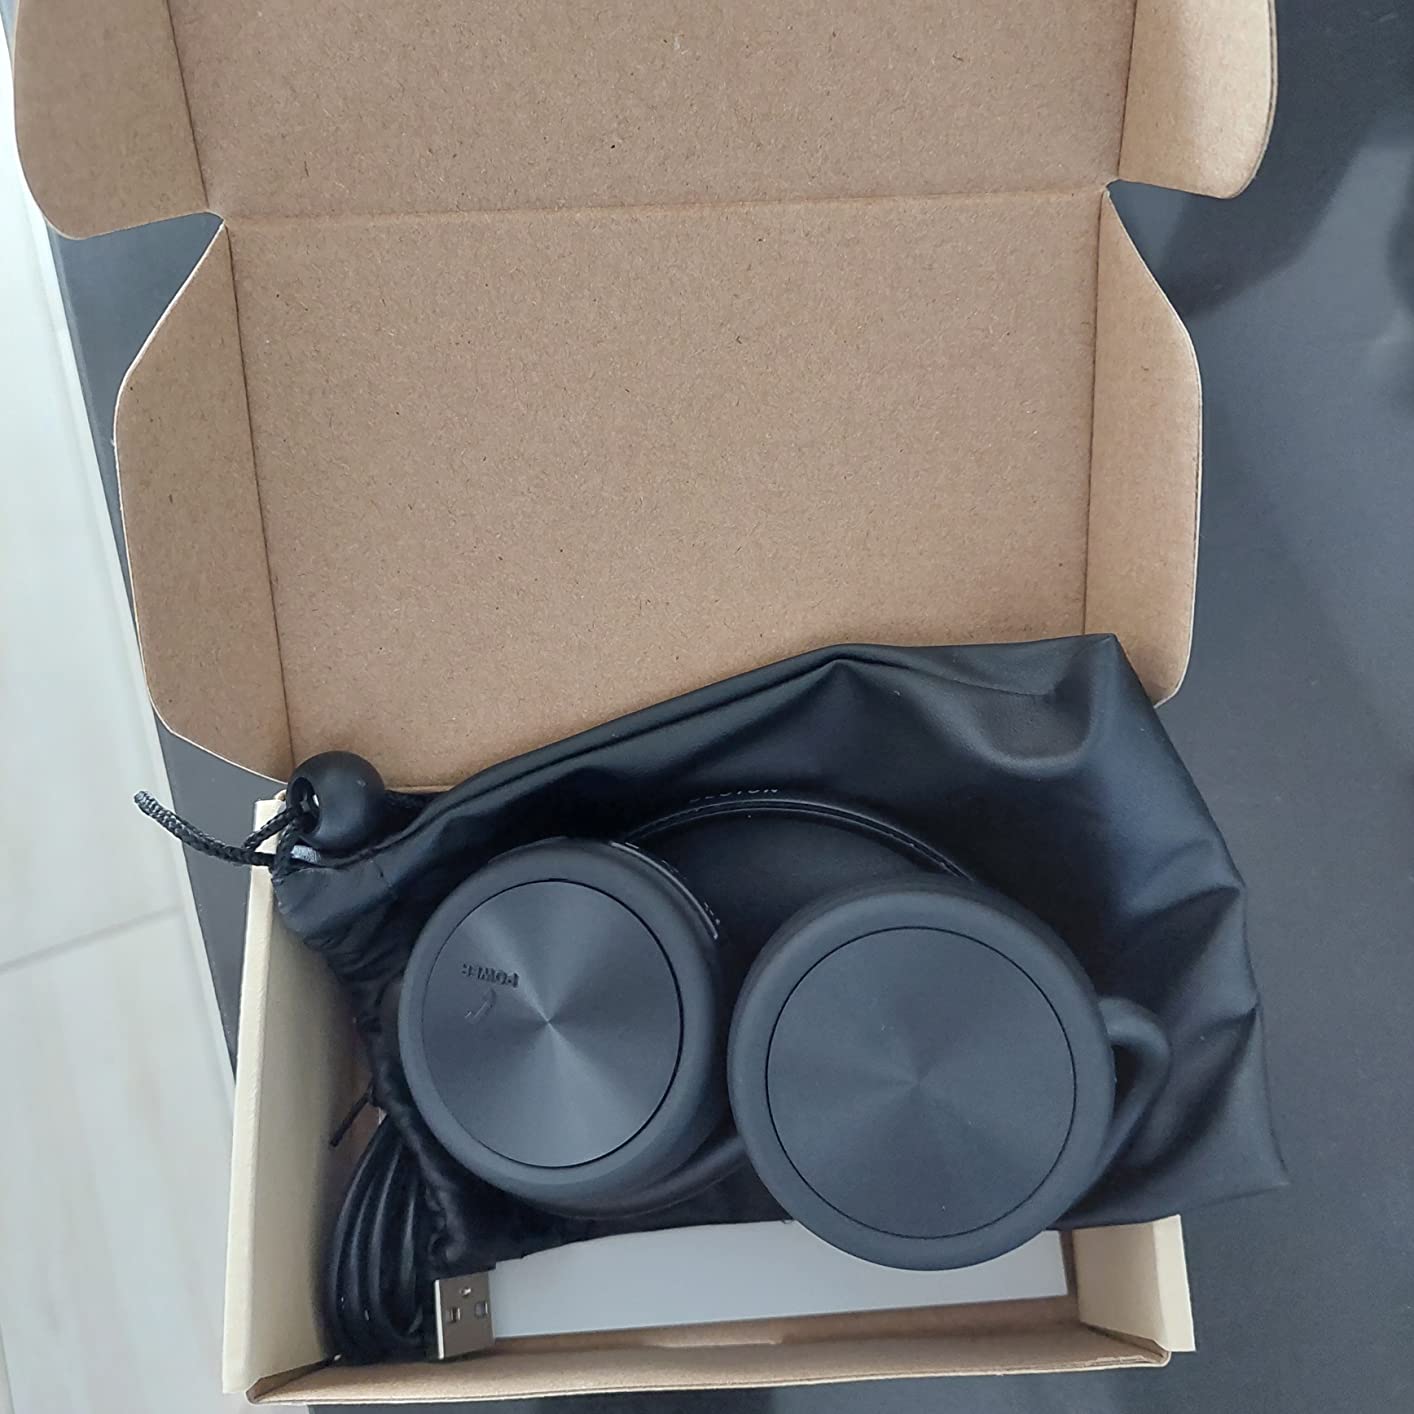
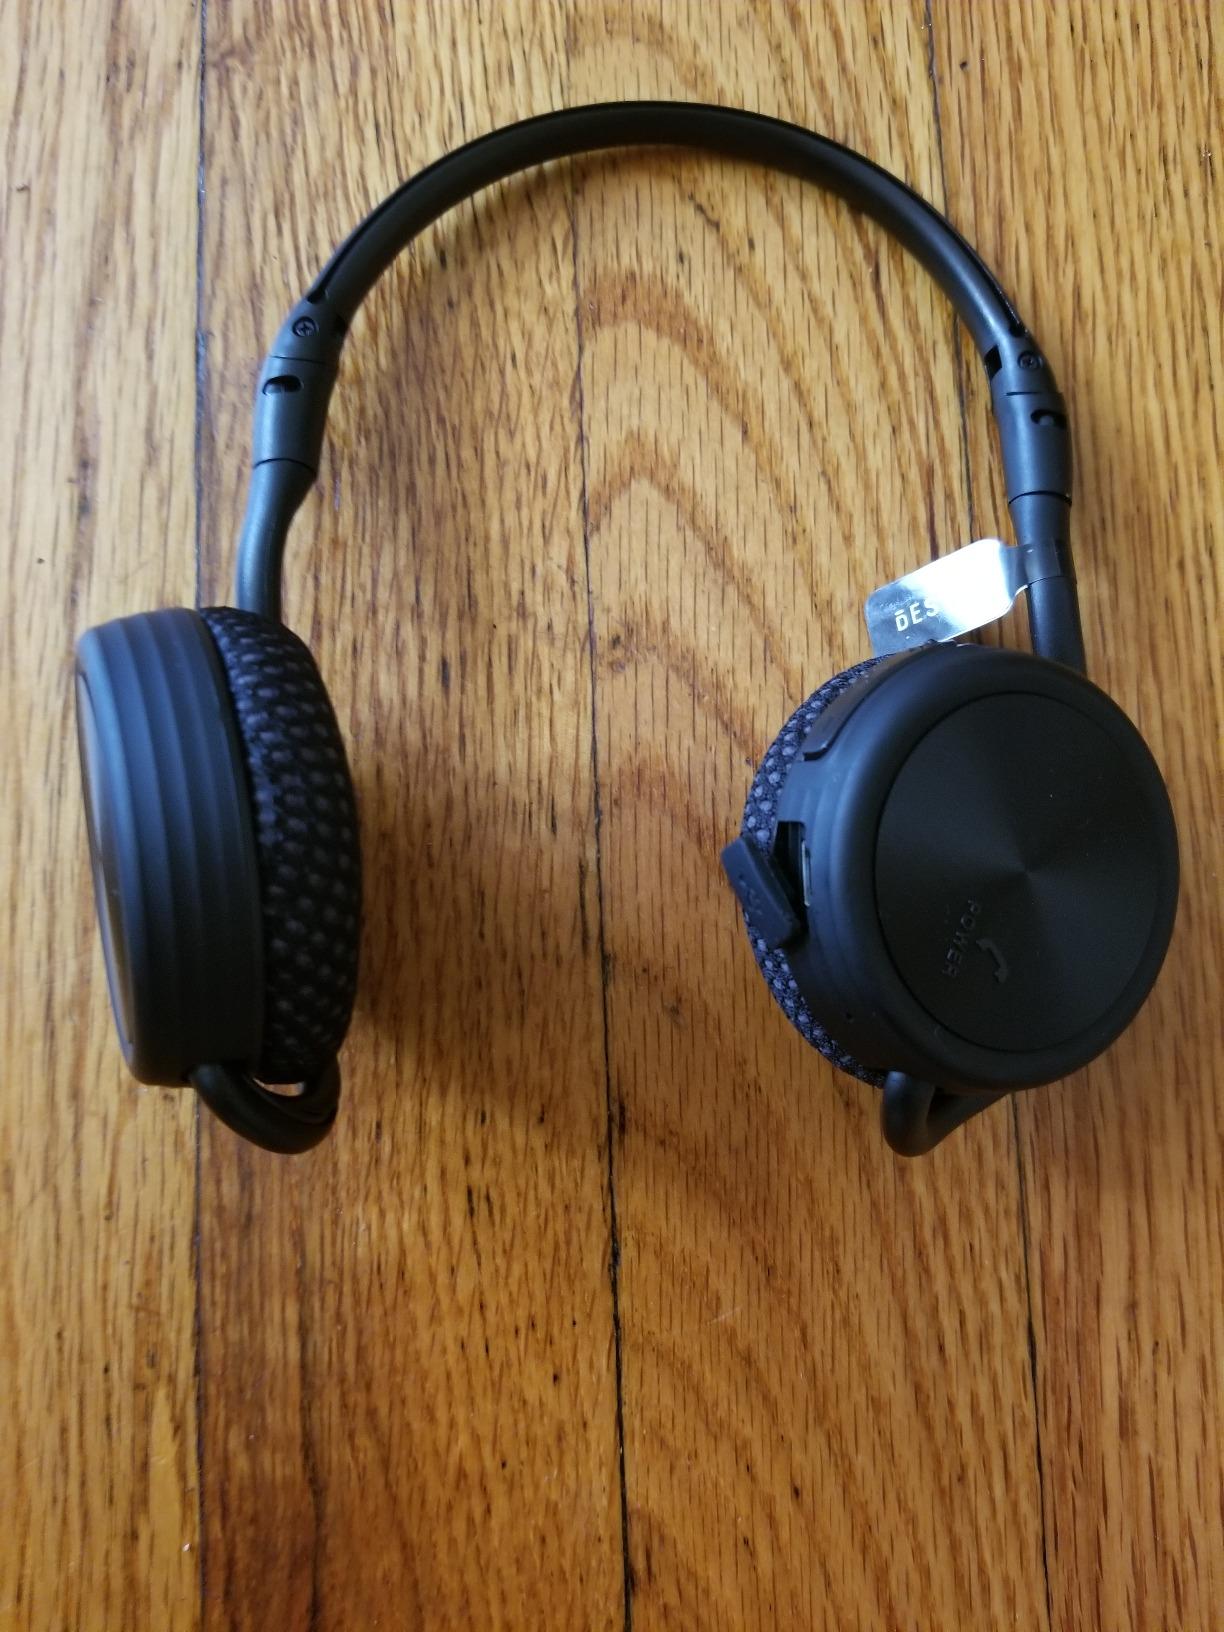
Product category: headphones
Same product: yes